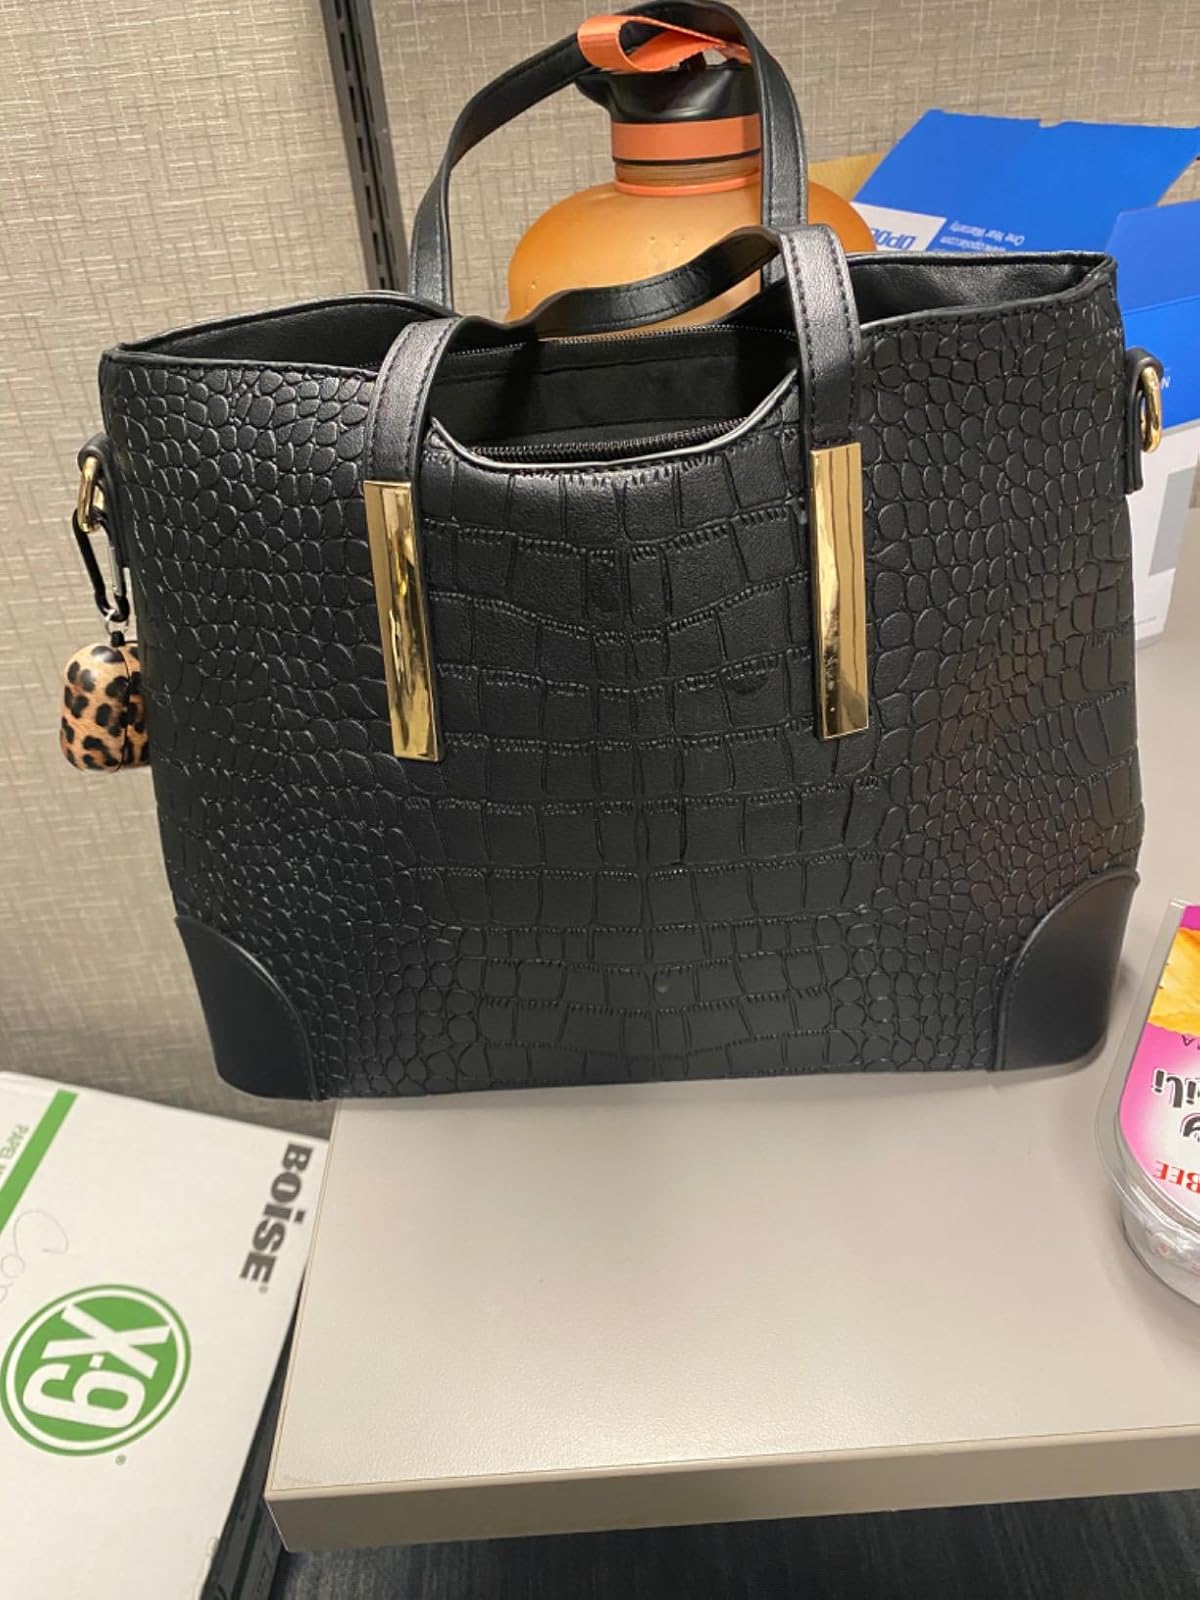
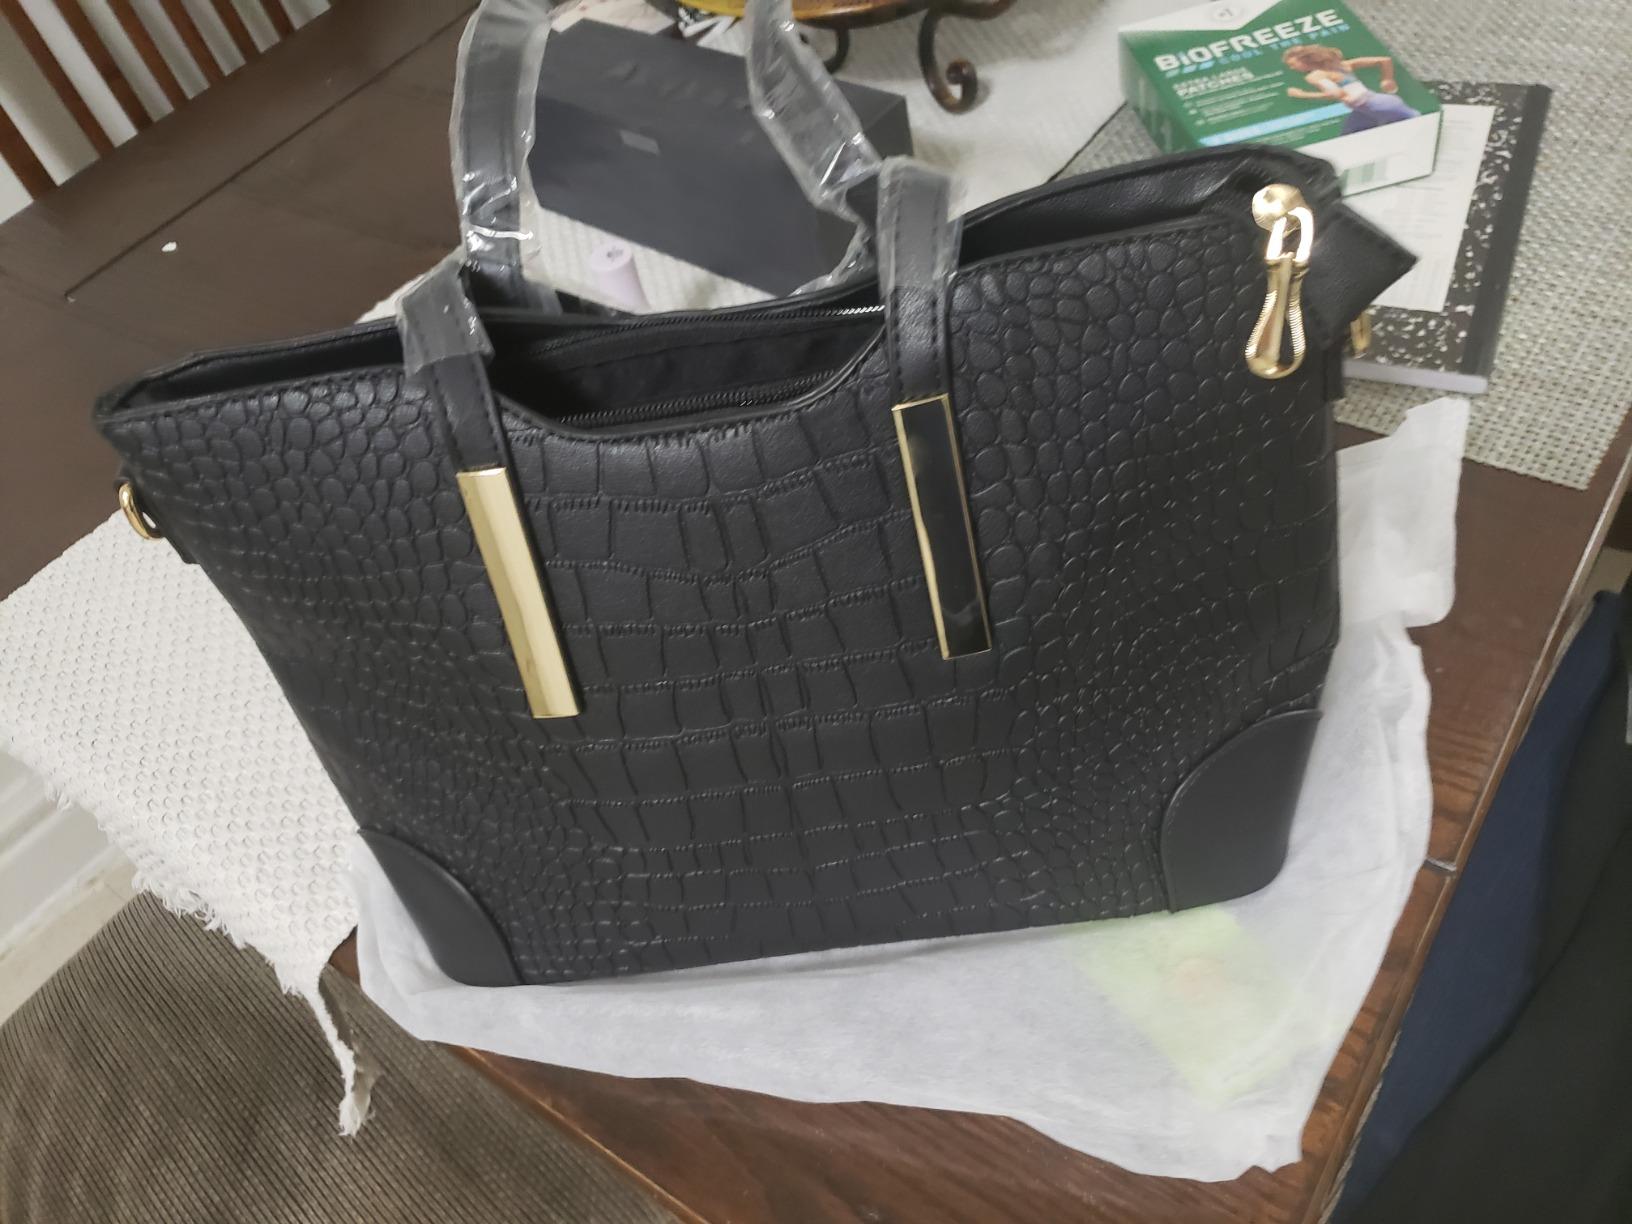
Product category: accessories_handbag
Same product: yes